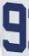
Number: 9